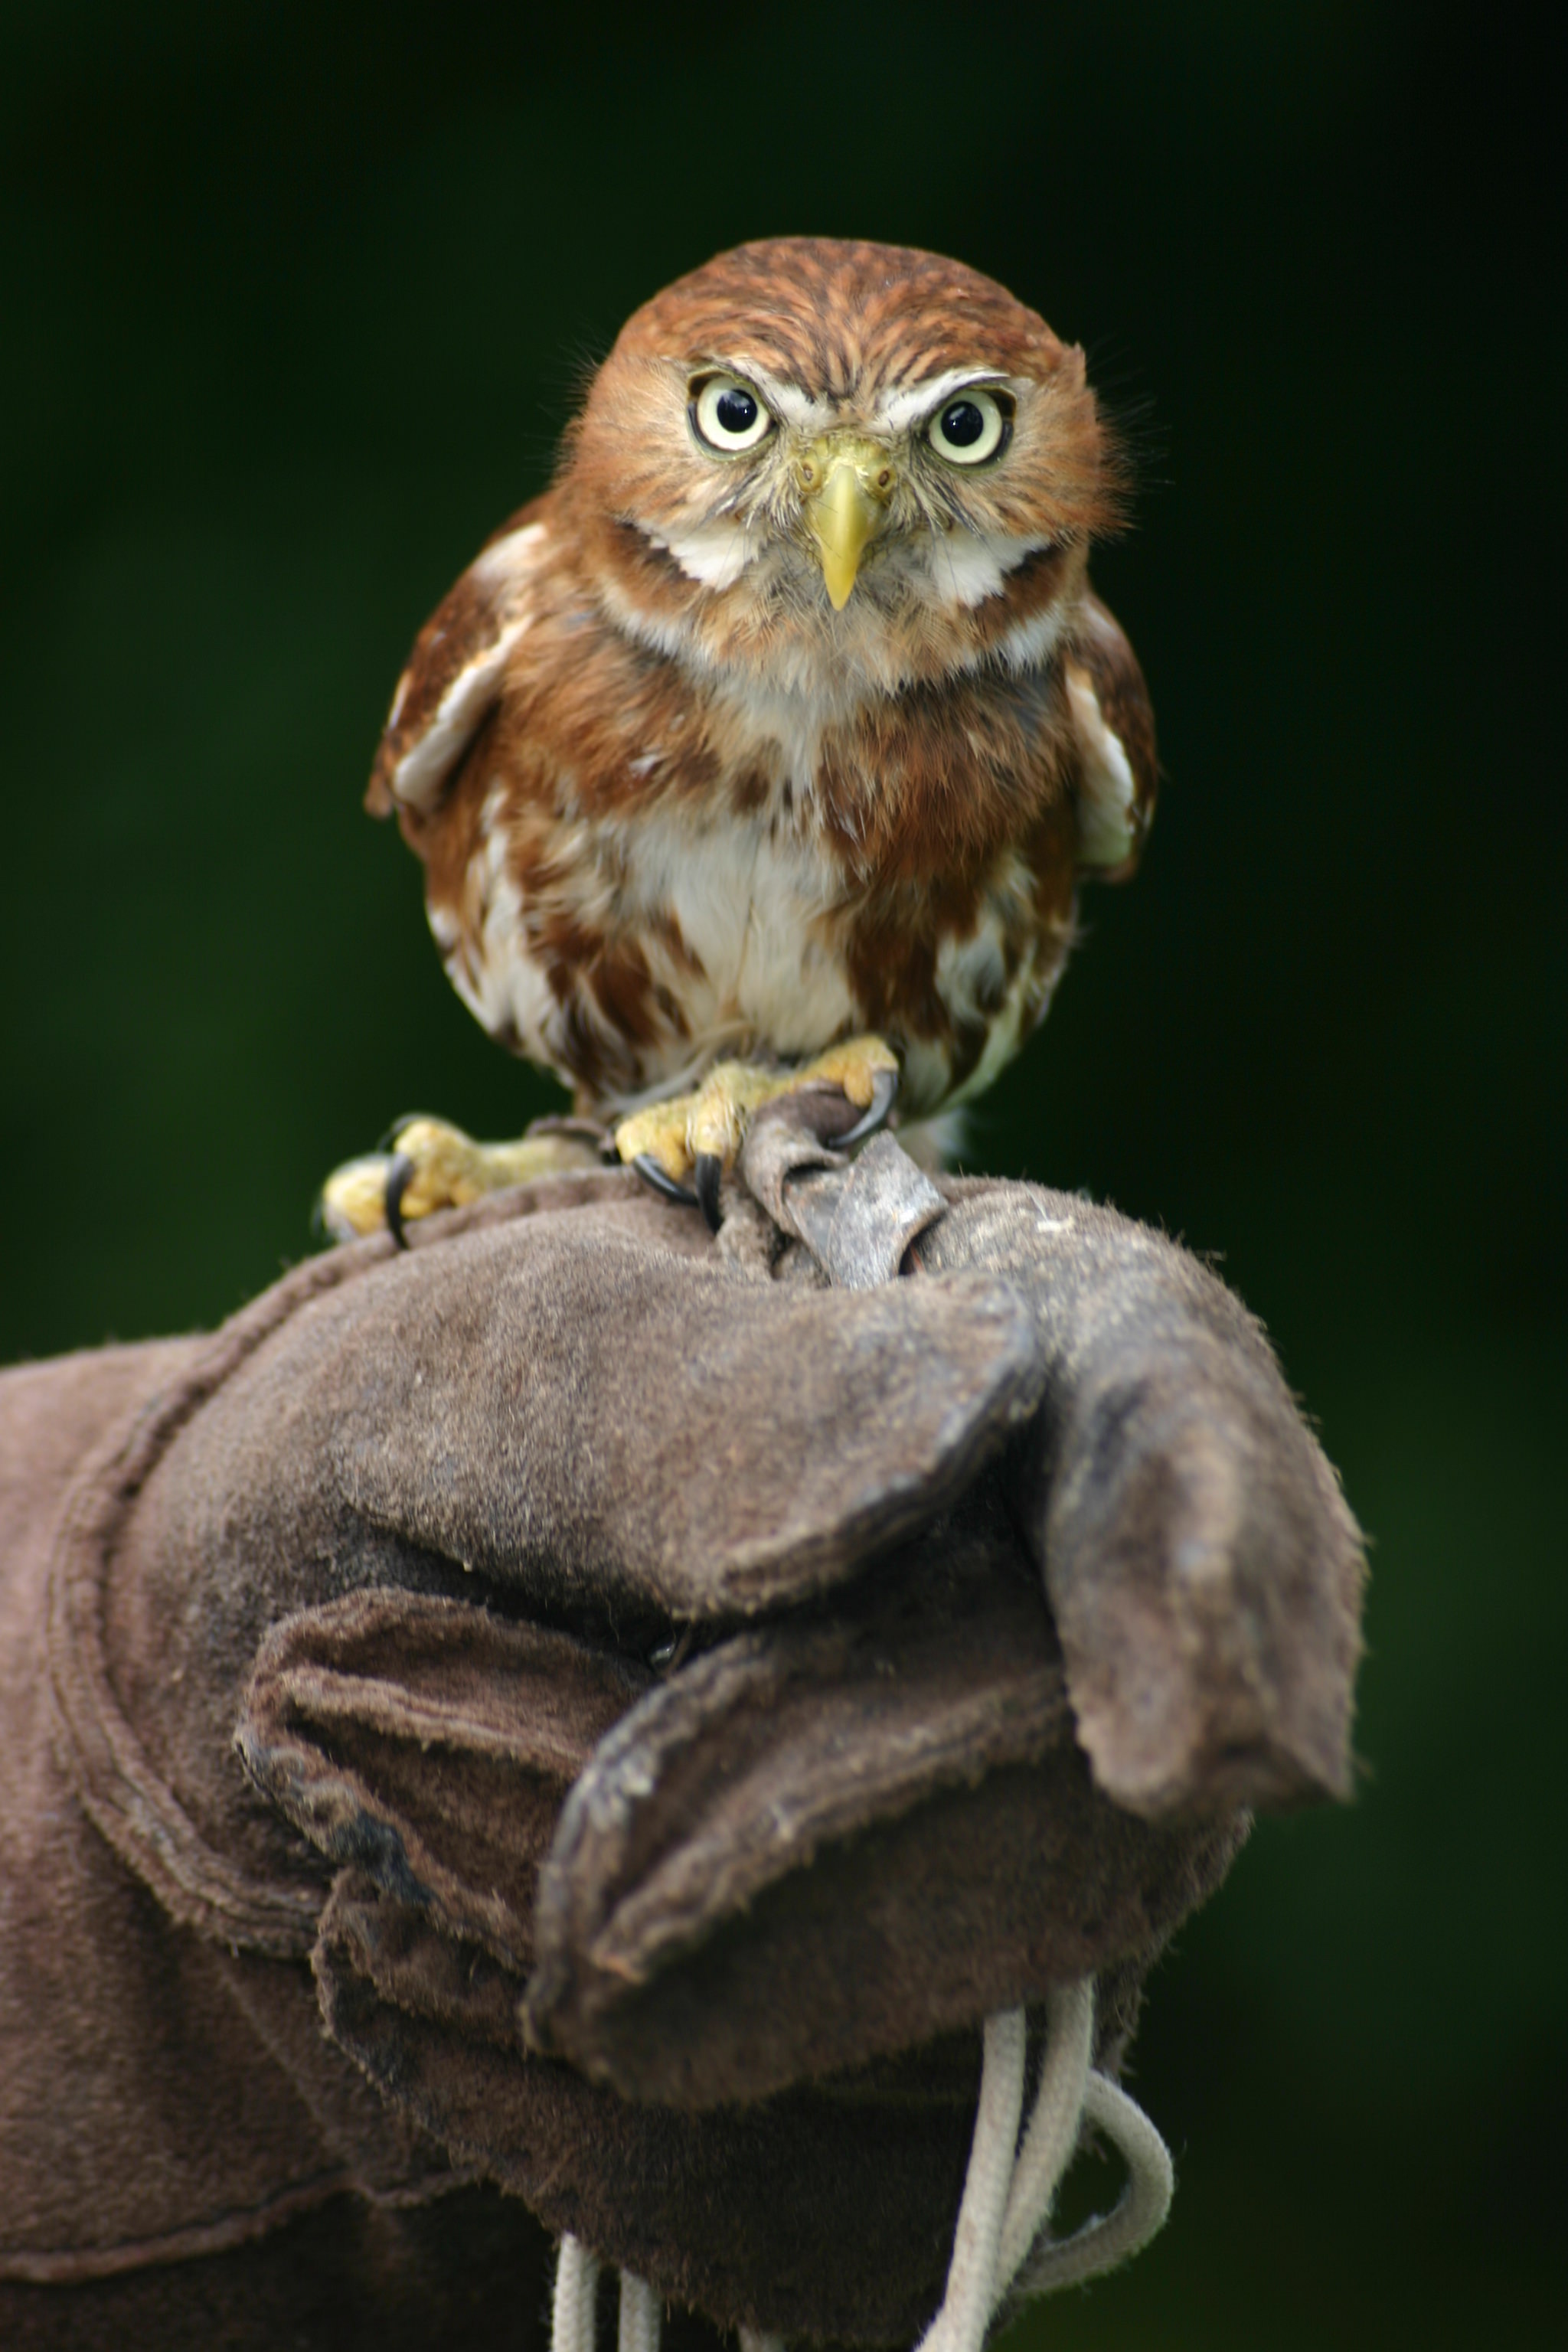
hand, bird, animal, wildlife, wild, beak, predator, reptile, owl, fauna, bird of prey, outdoors, feathers, vertebrate, sparrow, hunter, perched, owlet, gloves, perching bird, accipitriformes